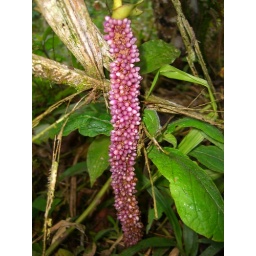
Vividly colored fruit of some plant growing near the houses of Bilsa.